Kyrylo Studynsky

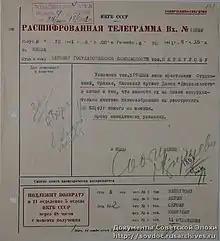
the NKVD encrypted telegram regarding the request for the shooting of Studynsky, Franko and Donets

When the Soviet Union annexed western Ukraine in 1939, Soviet-sponsored elections created a People's Assembly of Western Ukraine. Studynsky became its head, and he led the delegation to Moscow that requested the formal inclusion of Western Ukraine into the Ukrainian Soviet Socialist Republic. Following western Ukraine's incorporation into the USSR, Studynsky was reinstated in the Academy of Sciences, became a member of the Supreme Soviet of the Ukrainian SSR and became head of the Philology department at the University of Lviv. According to archived personal documents, he had no illusions about the repressive nature of Soviet power, but sought compromise with the authorities in order to moderate their activities. During this time he did all he could to protect others from Soviet repression. Through his personal interventions, ten wives of executed academics were spared the death penalty, and the widow and sister of Mykhailo Hrushevskyi were not denied their pensions. In June 1941, when the USSR was invaded by Germany, he was forcibly evacuated from Lviv by the Soviets and died under mysterious circumstances.